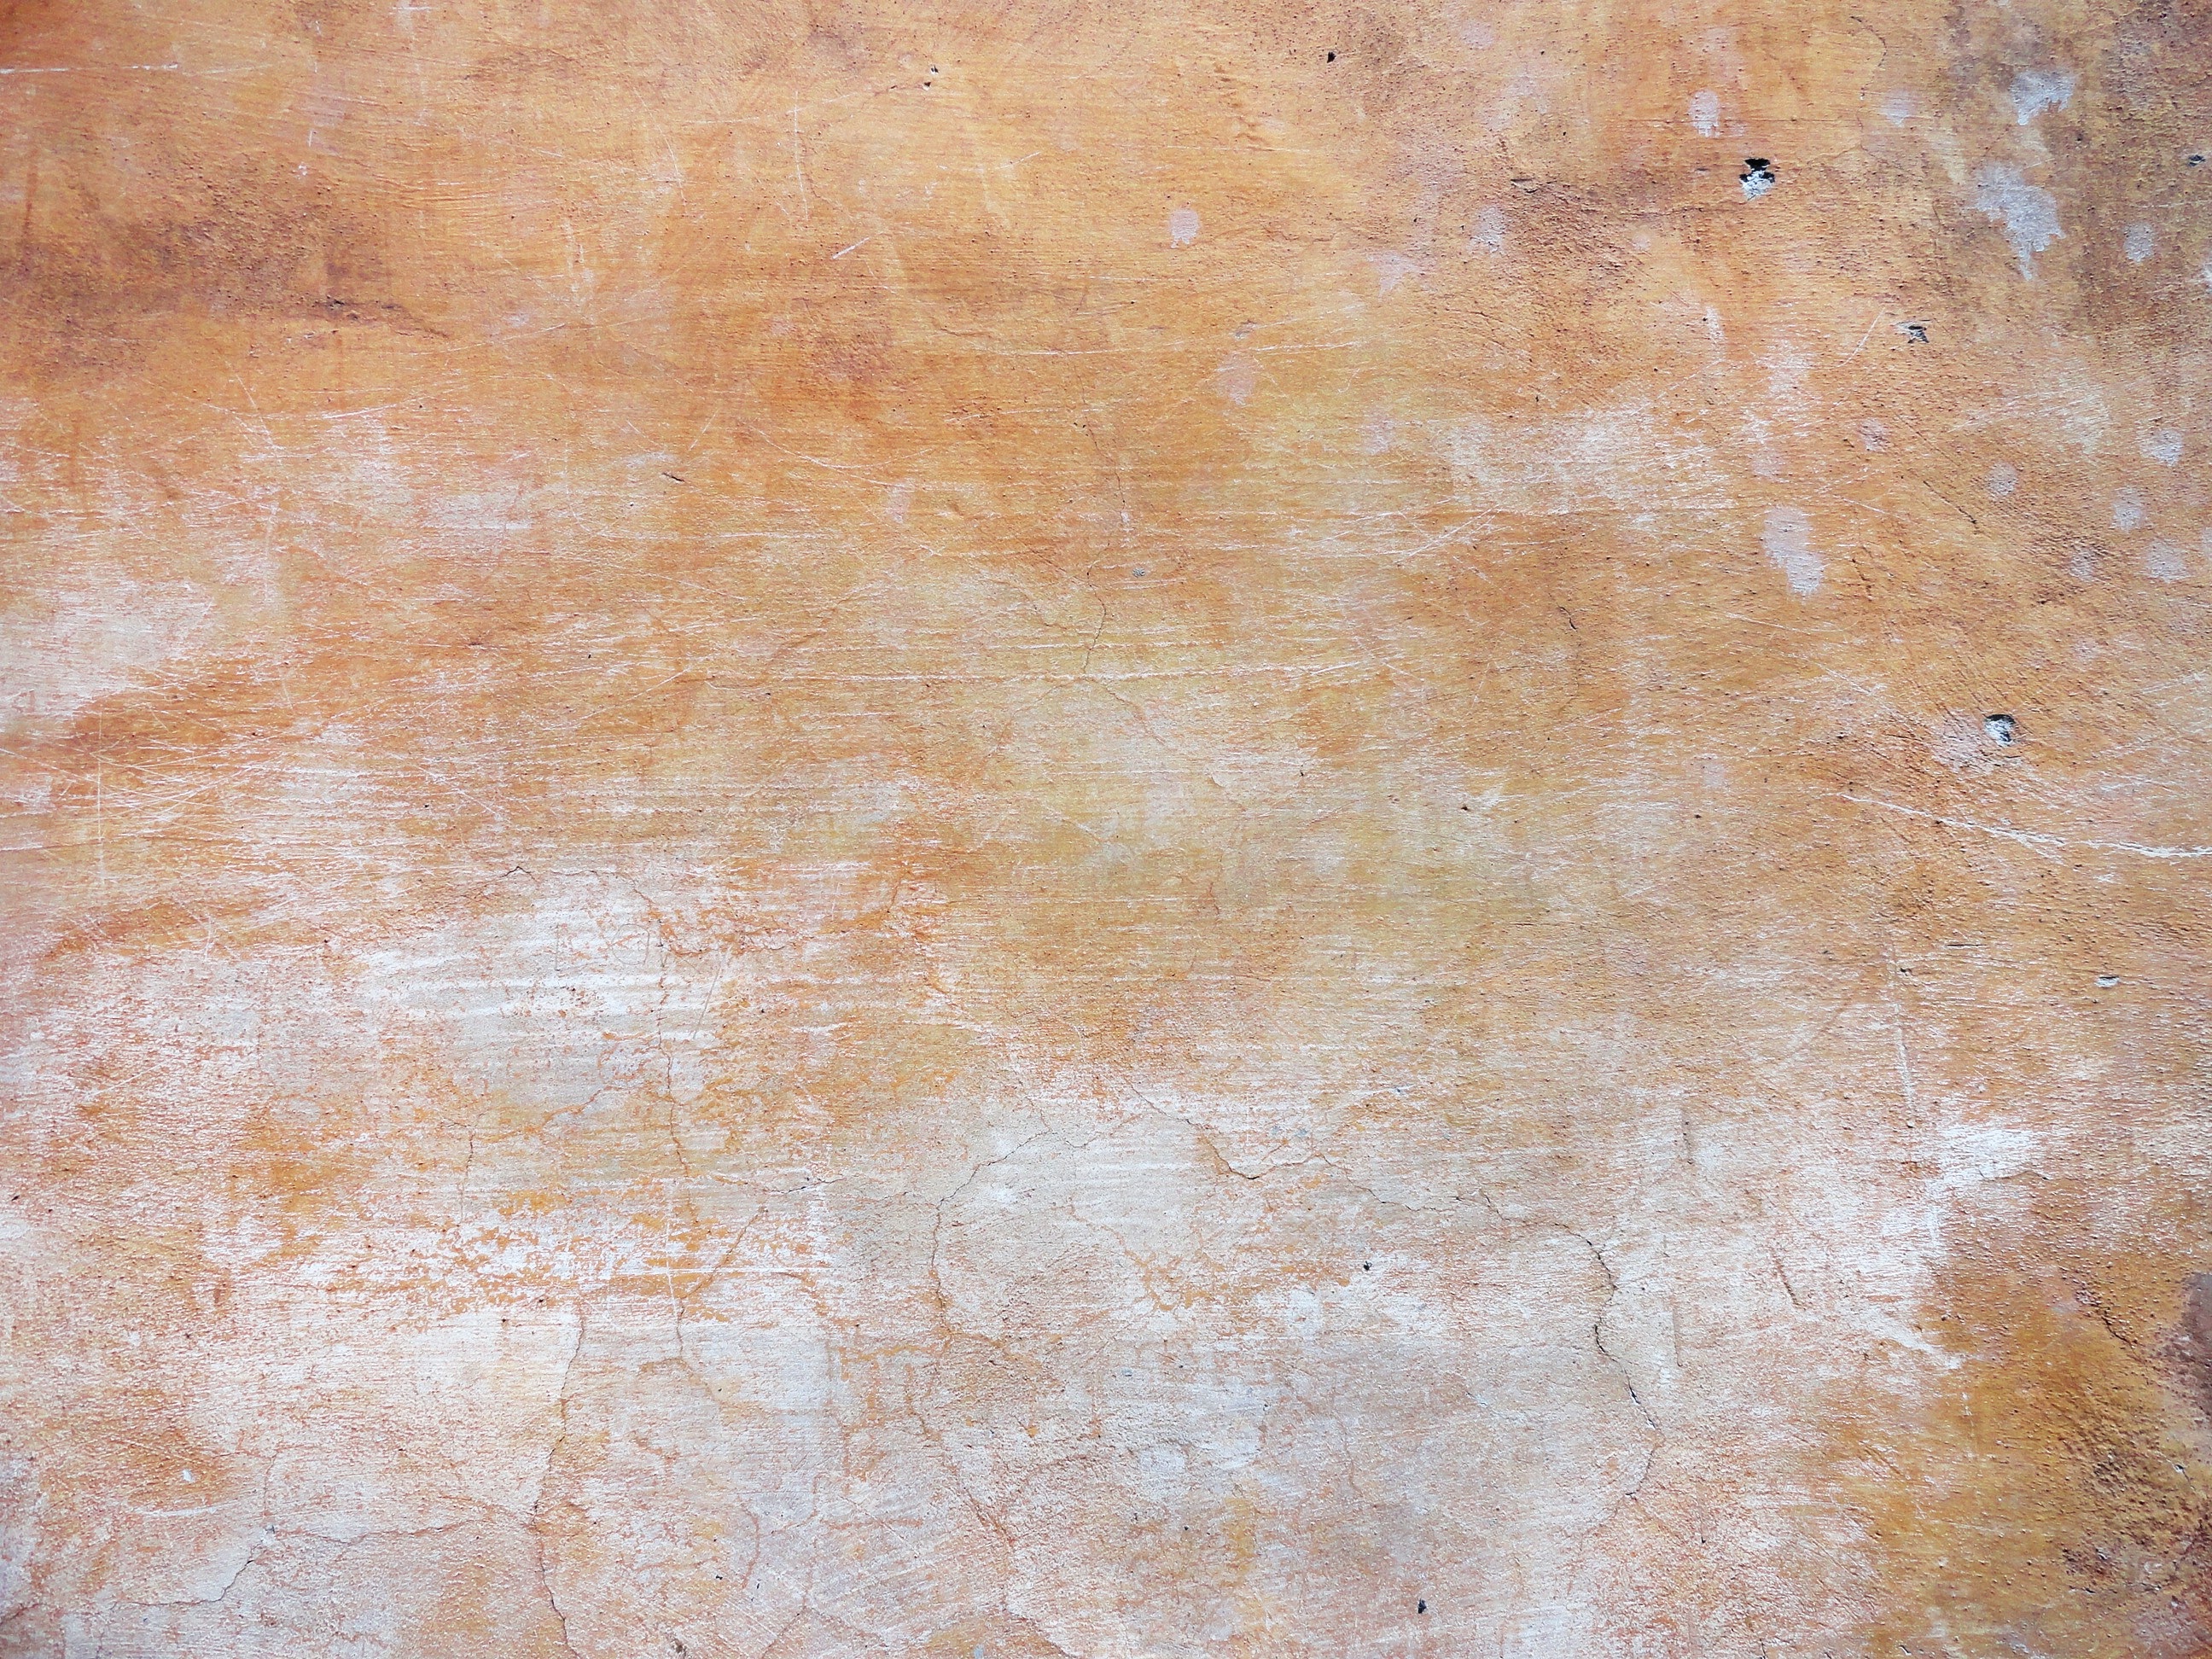
wood, texture, floor, old, wall, line, tile, material, hardwood, cracks, plaster, the background, flooring, wood flooring, laminate flooring